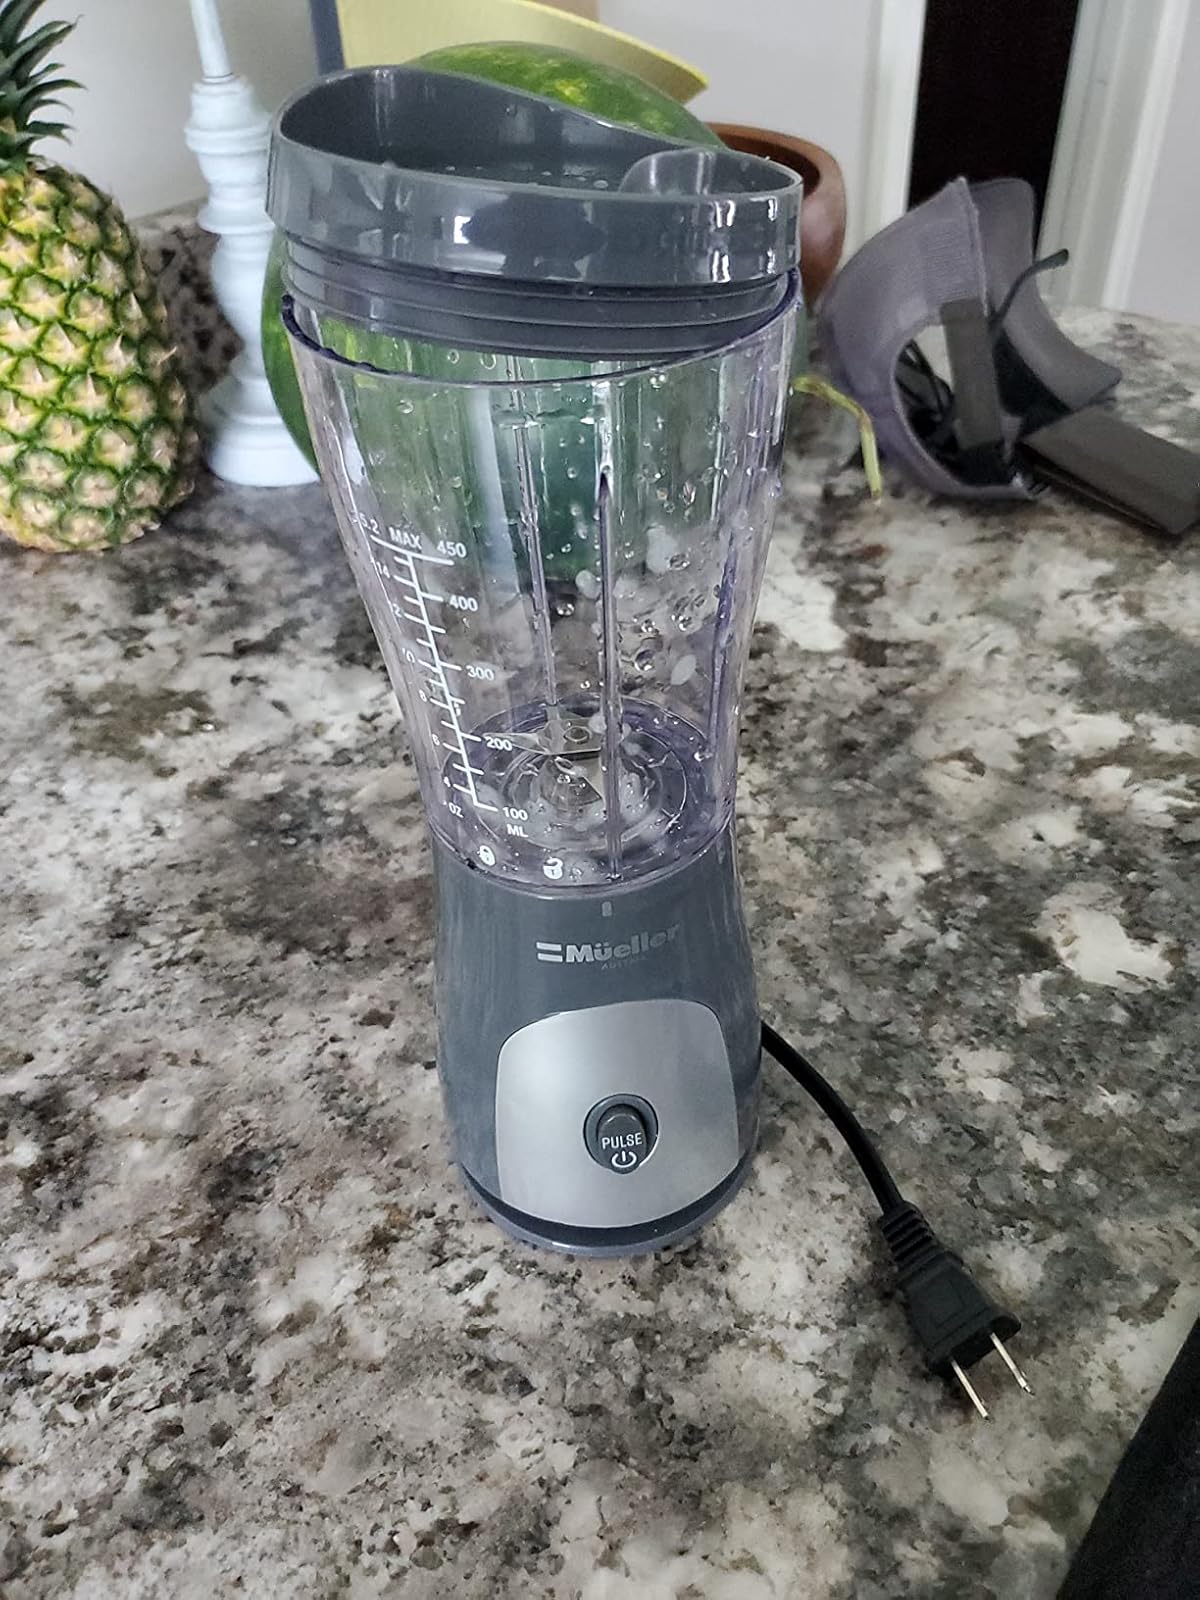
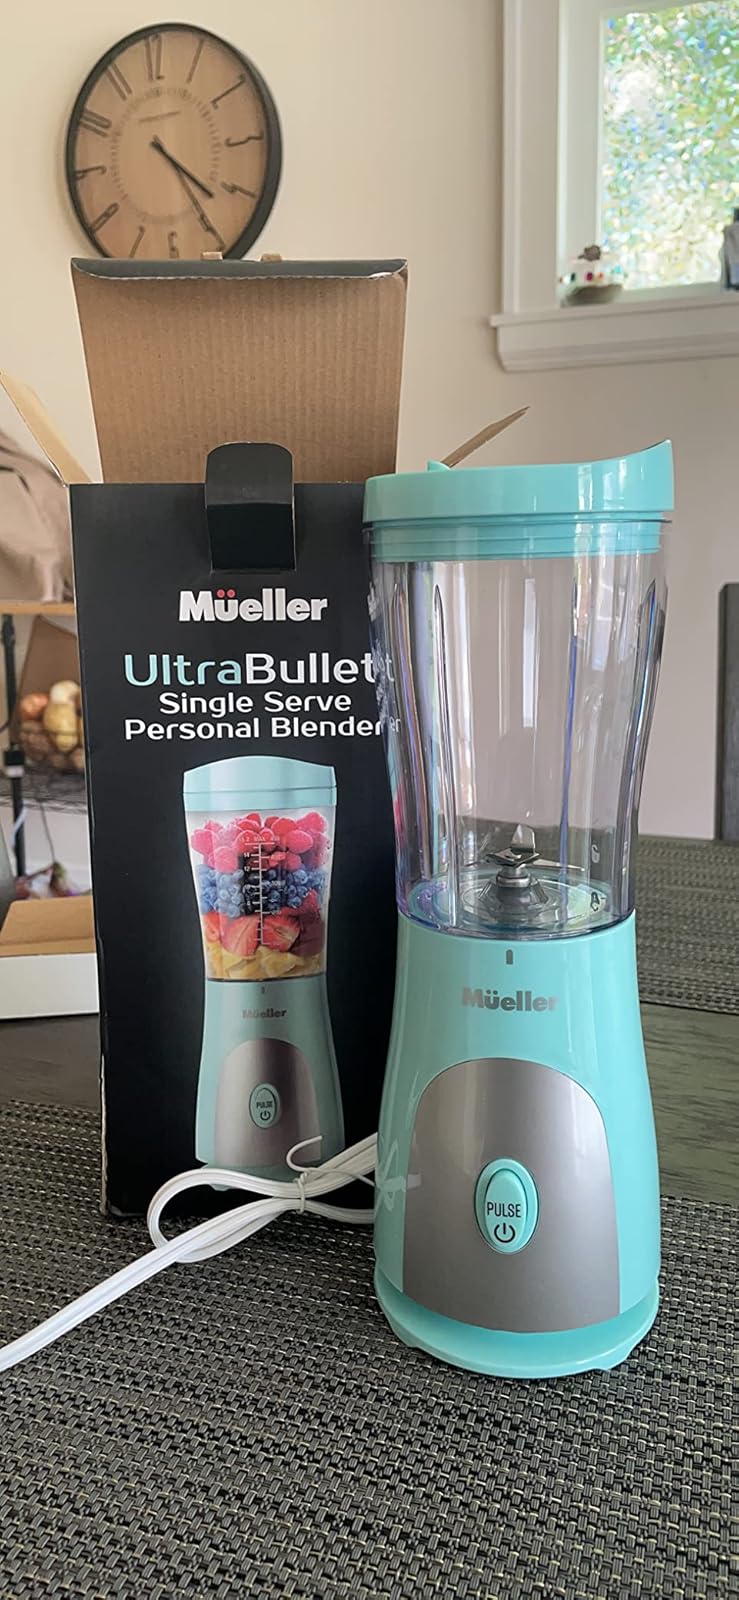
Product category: items_blender
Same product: no